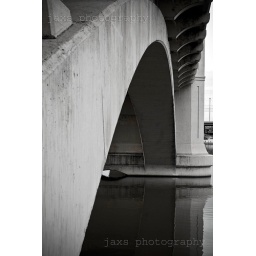
048/365: water under the bridge